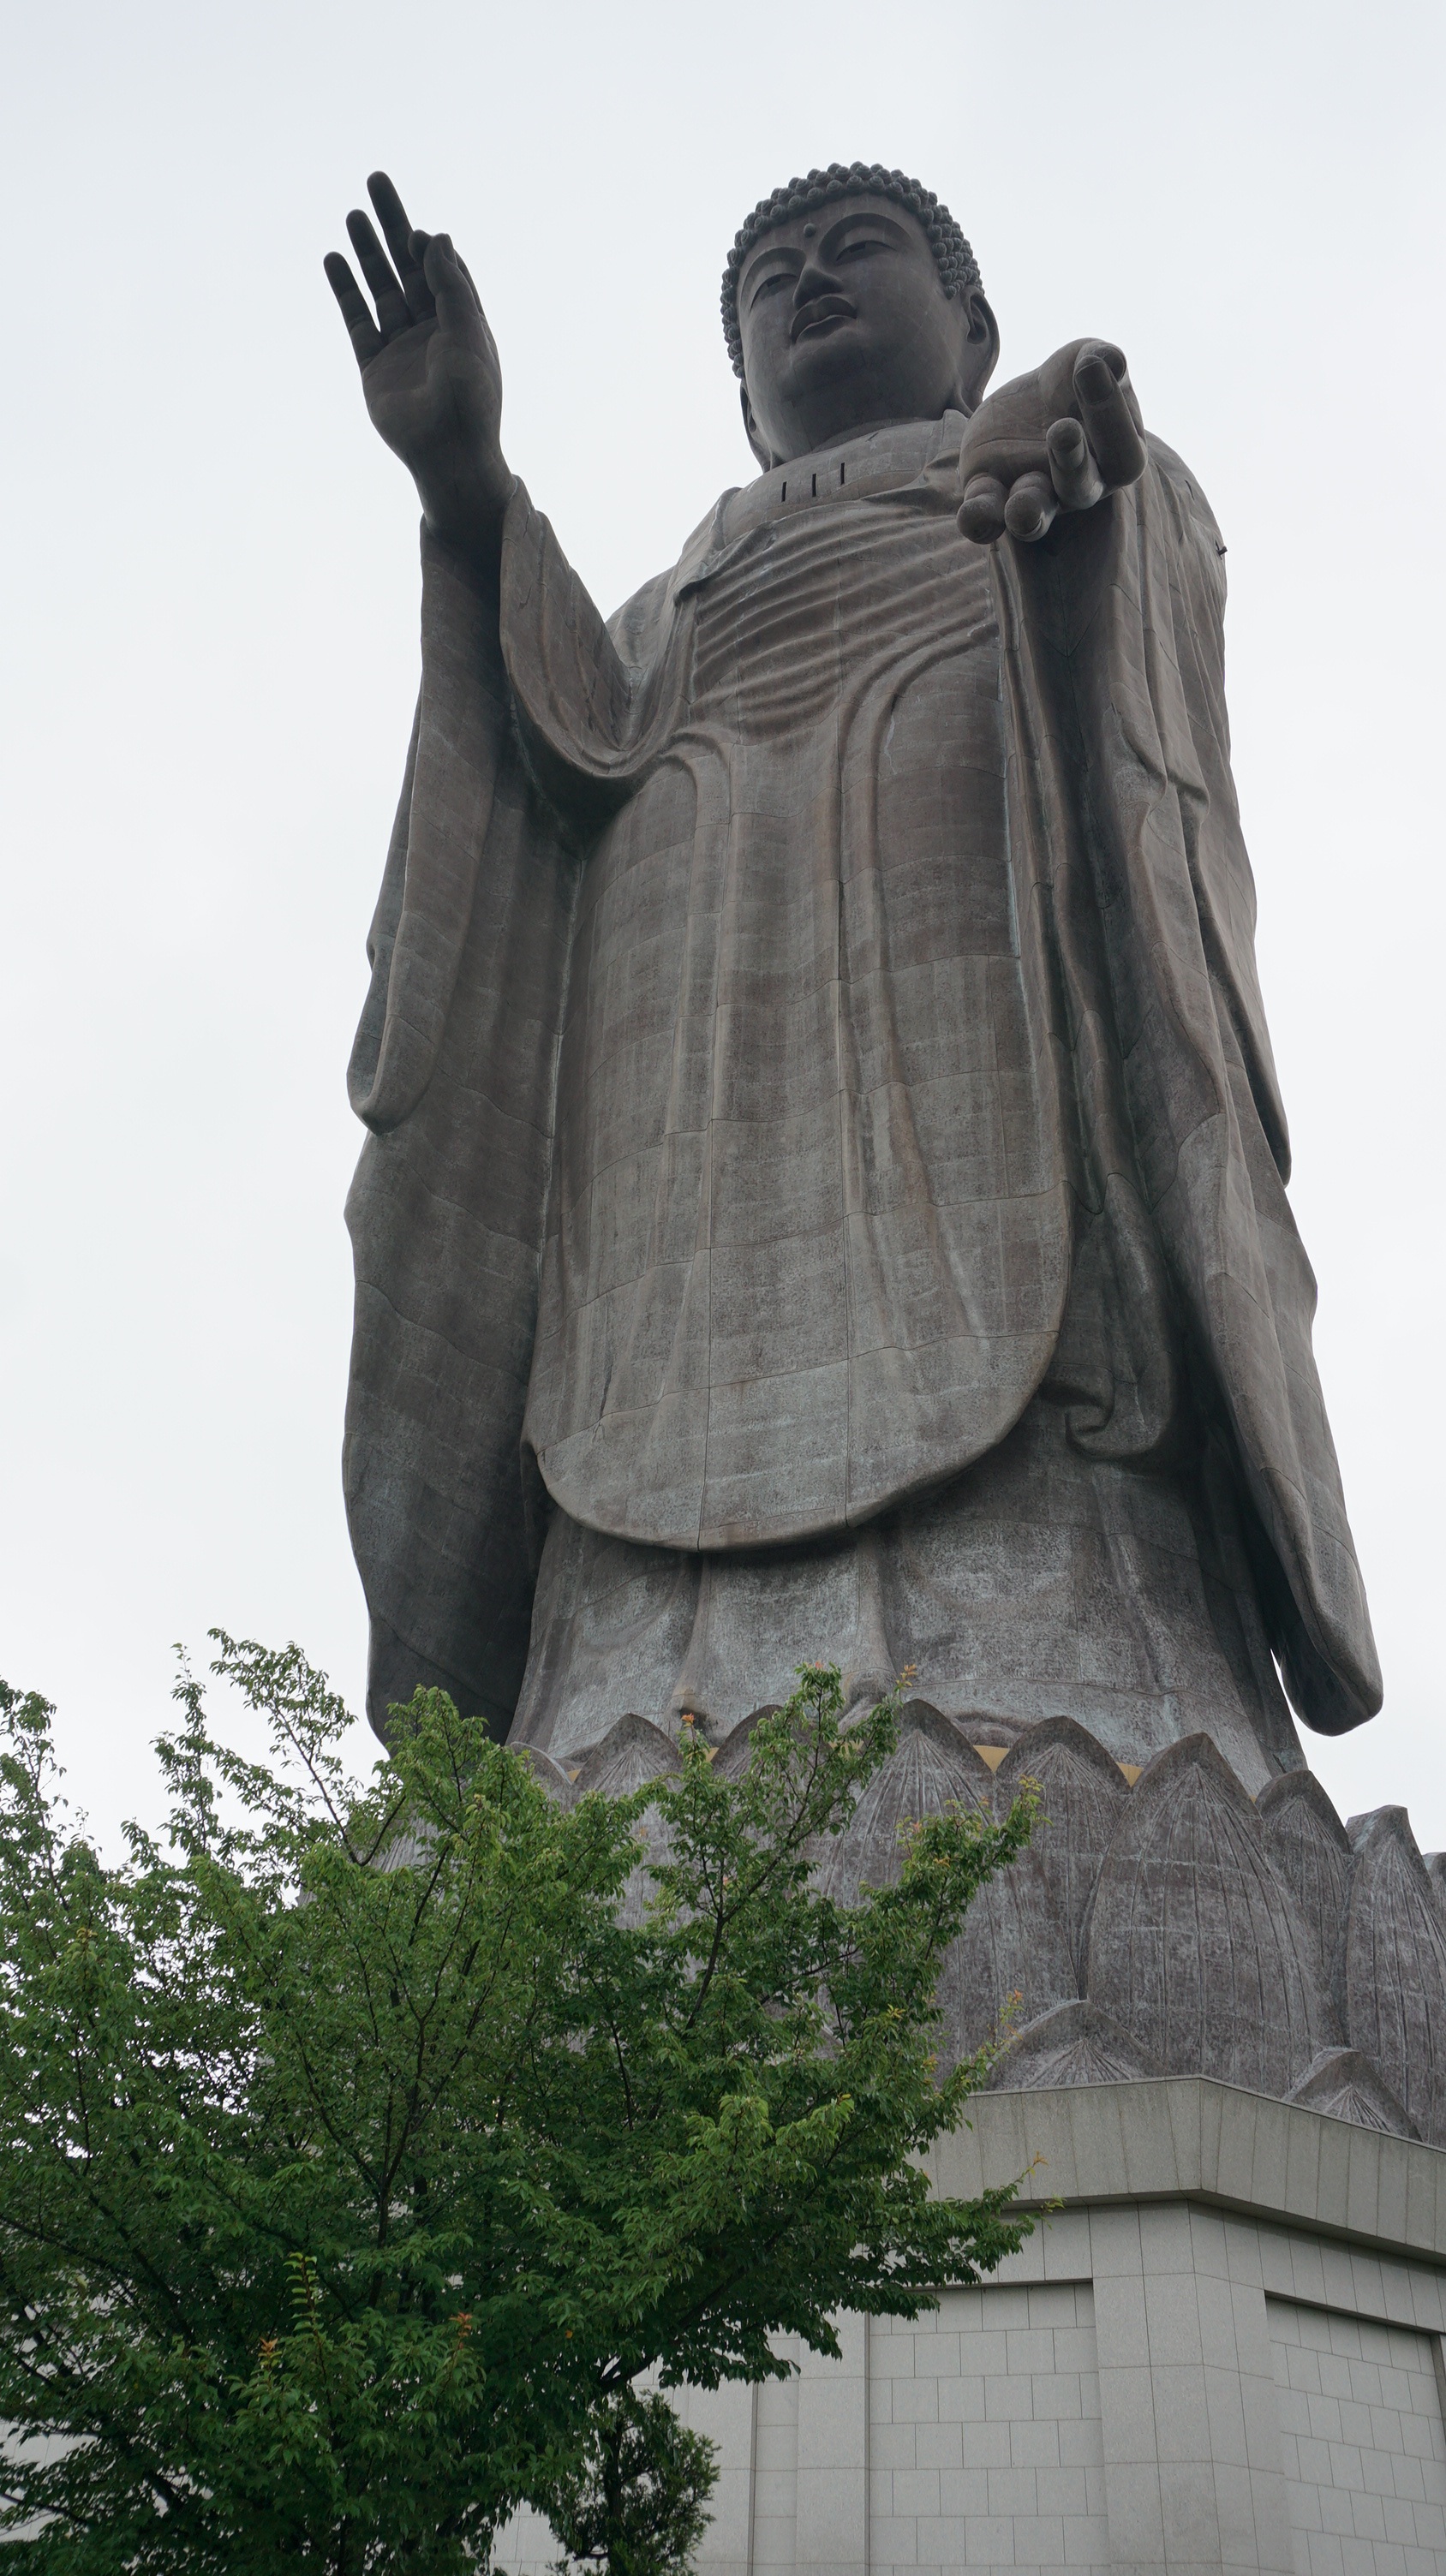
rock, monument, statue, buddhism, religion, landmark, japan, artwork, sculpture, memorial, art, temple, buddha, image, buddha statue, adoration, holy thing, what respect, phra stand, ancient history, ushiku daibutsu, buddhist monks aminat eyes, nyuh shi hotel dai bu thasue, as high as possible